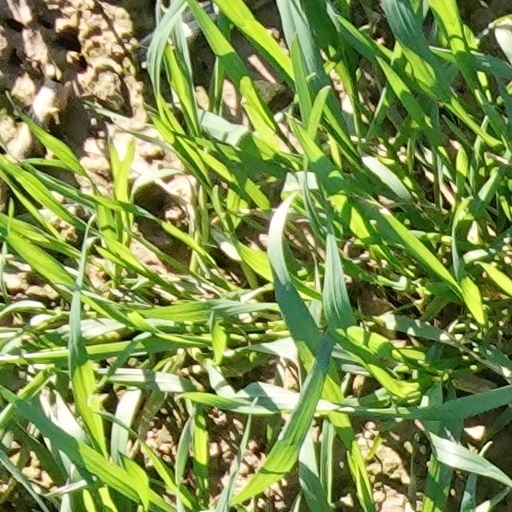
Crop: wheat